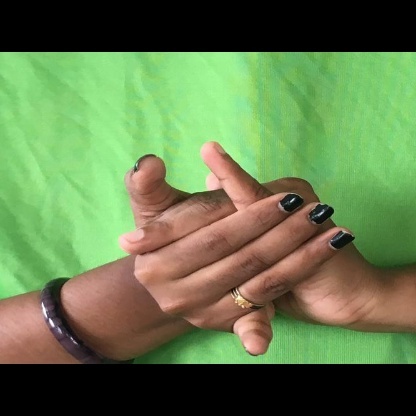
Mudra: Kurma